Bob Kunst

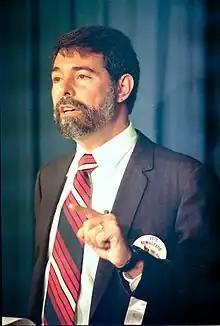
Kunst in 1986

He worked in marketing for the Miami Toros professional soccer team in the 1970s.